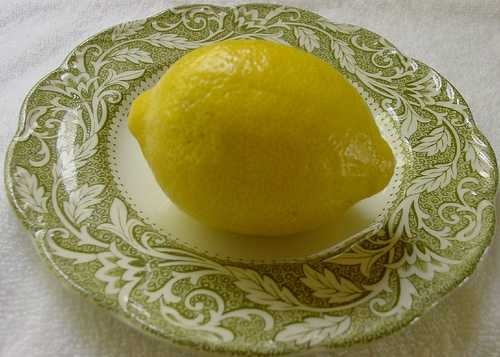
Label: Lemon